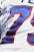
Number: 7